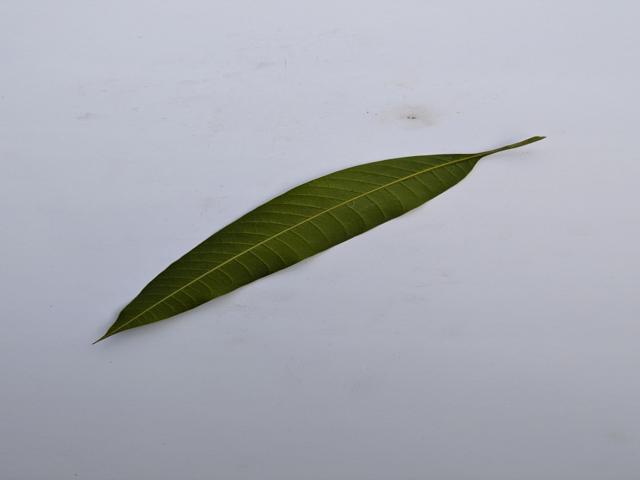
Mango leaf variety: Banana